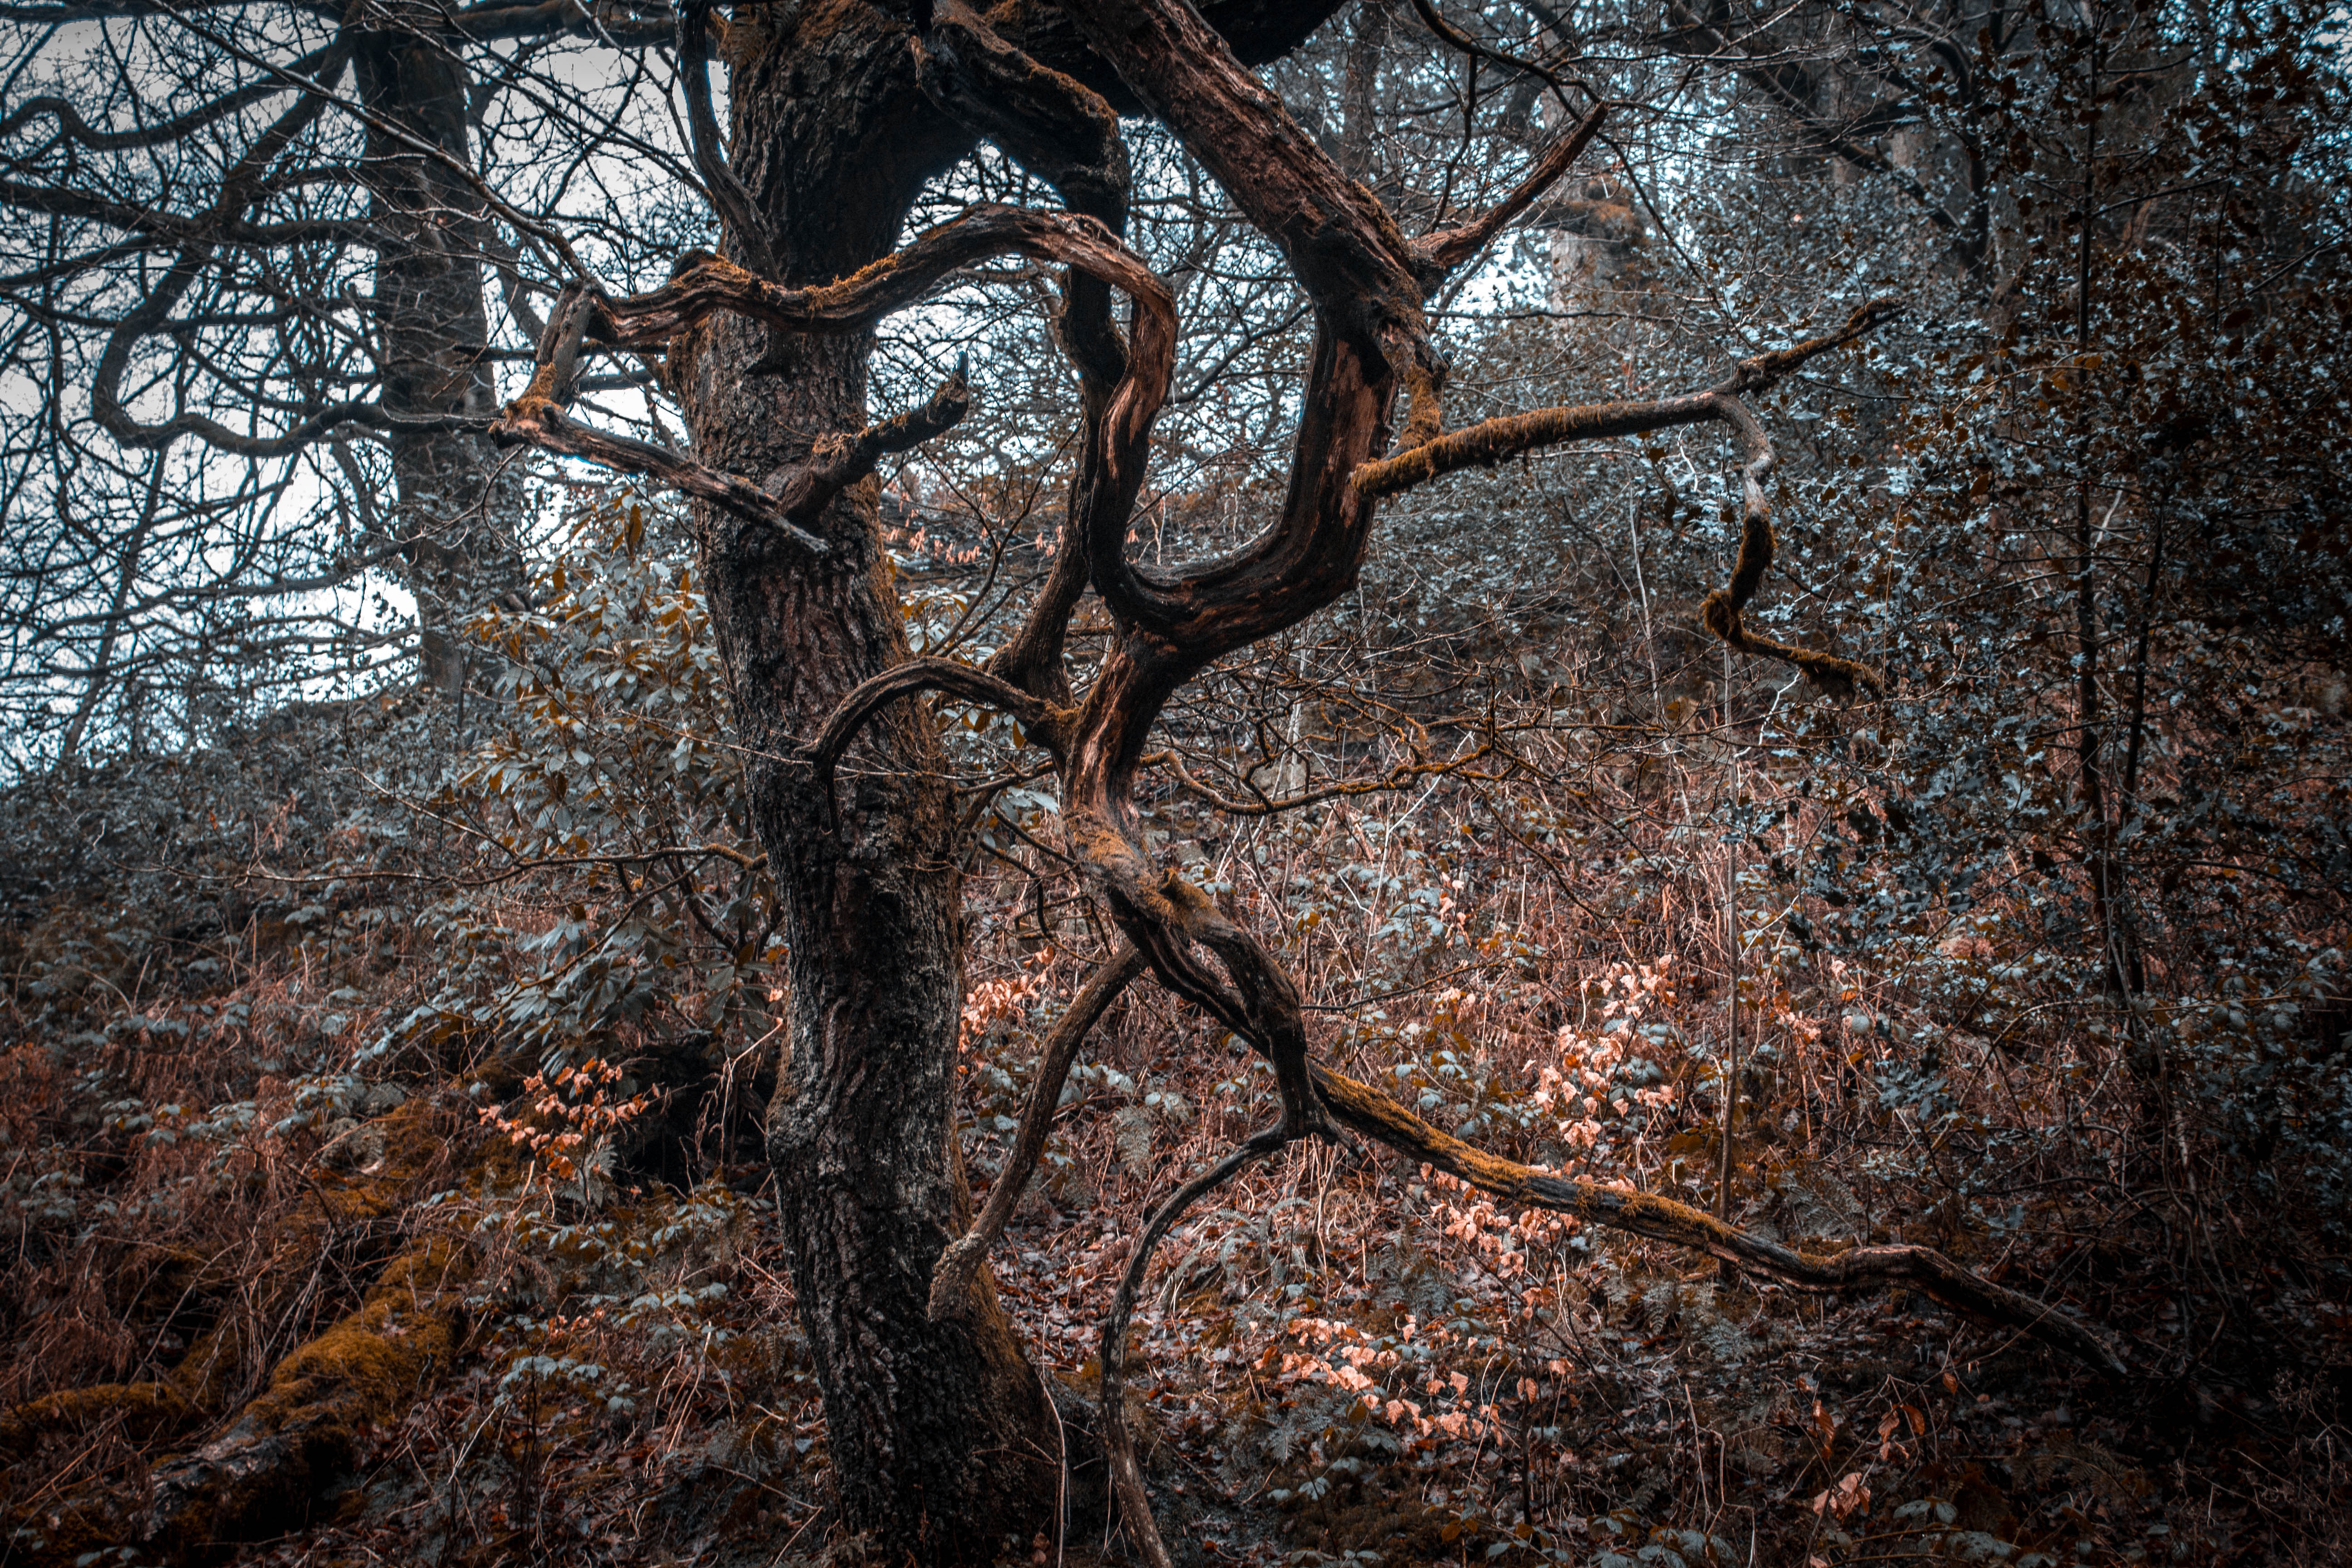
tree, nature, forest, outdoor, wilderness, branch, winter, plant, wood, leaf, trunk, wildlife, wild, mystery, autumn, flora, season, woodland, habitat, natural environment, woody plant